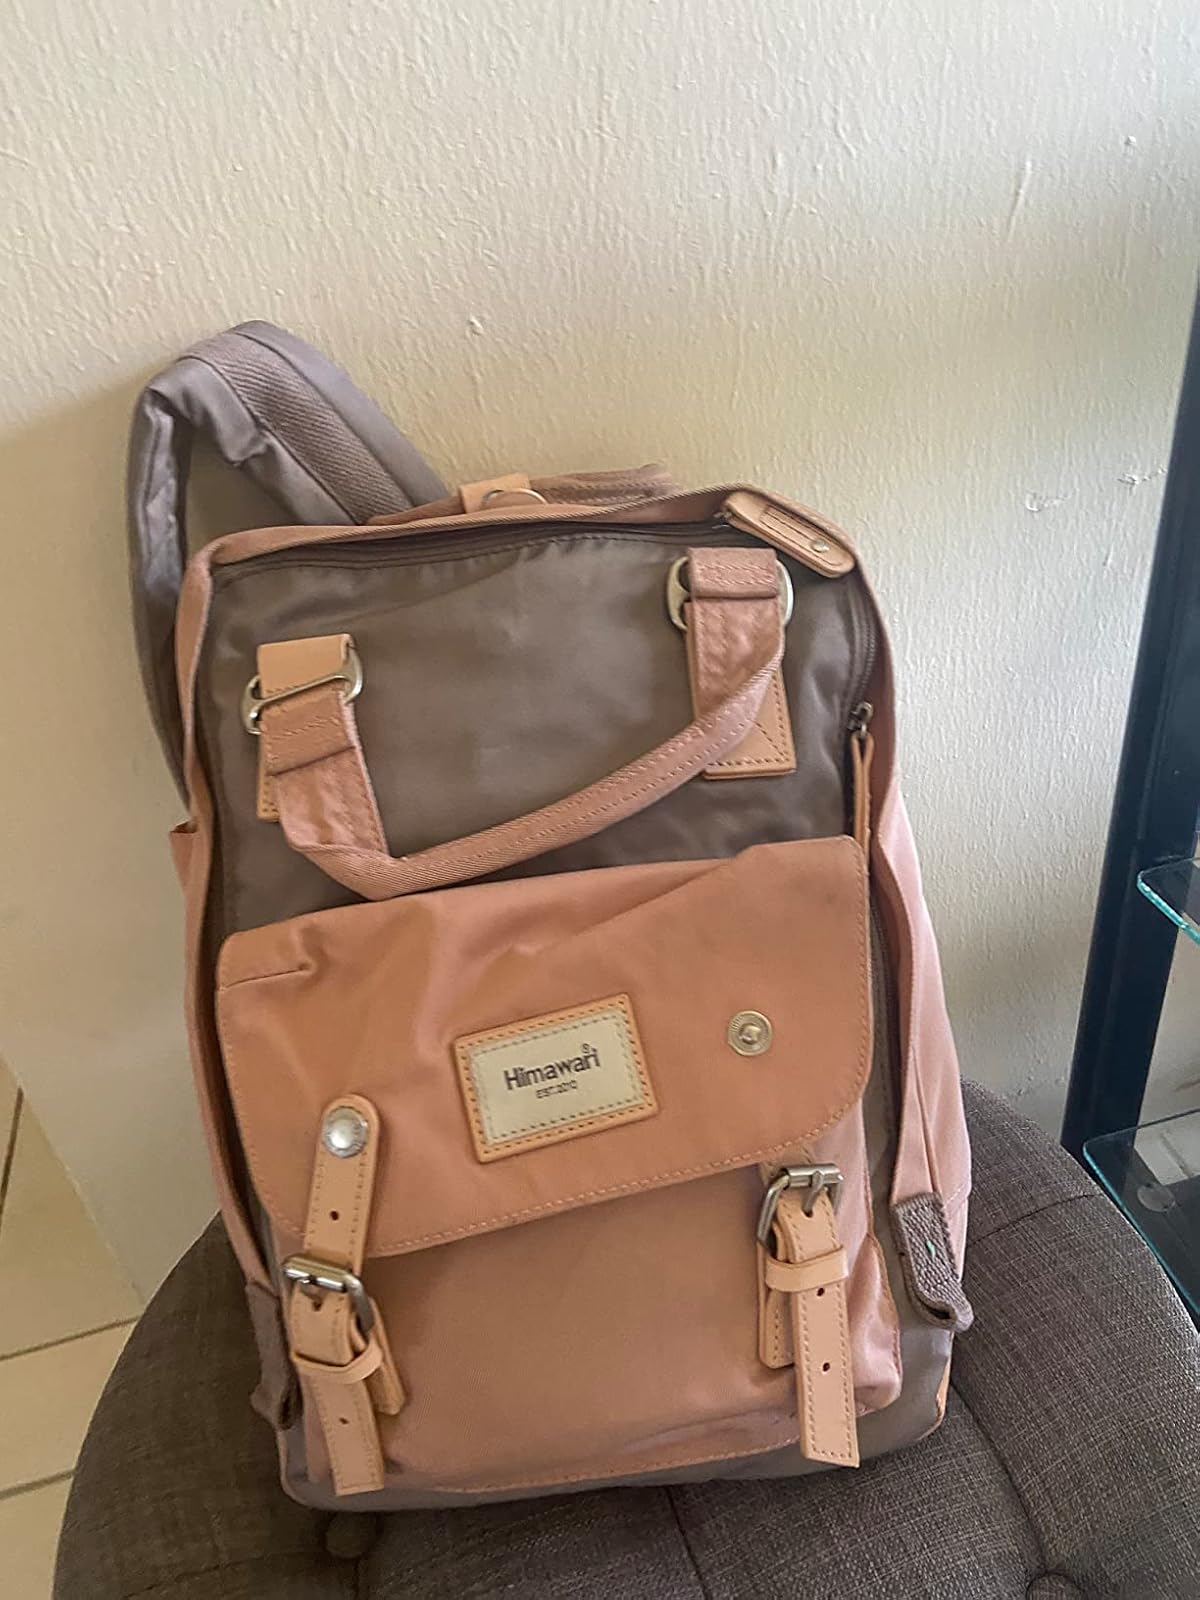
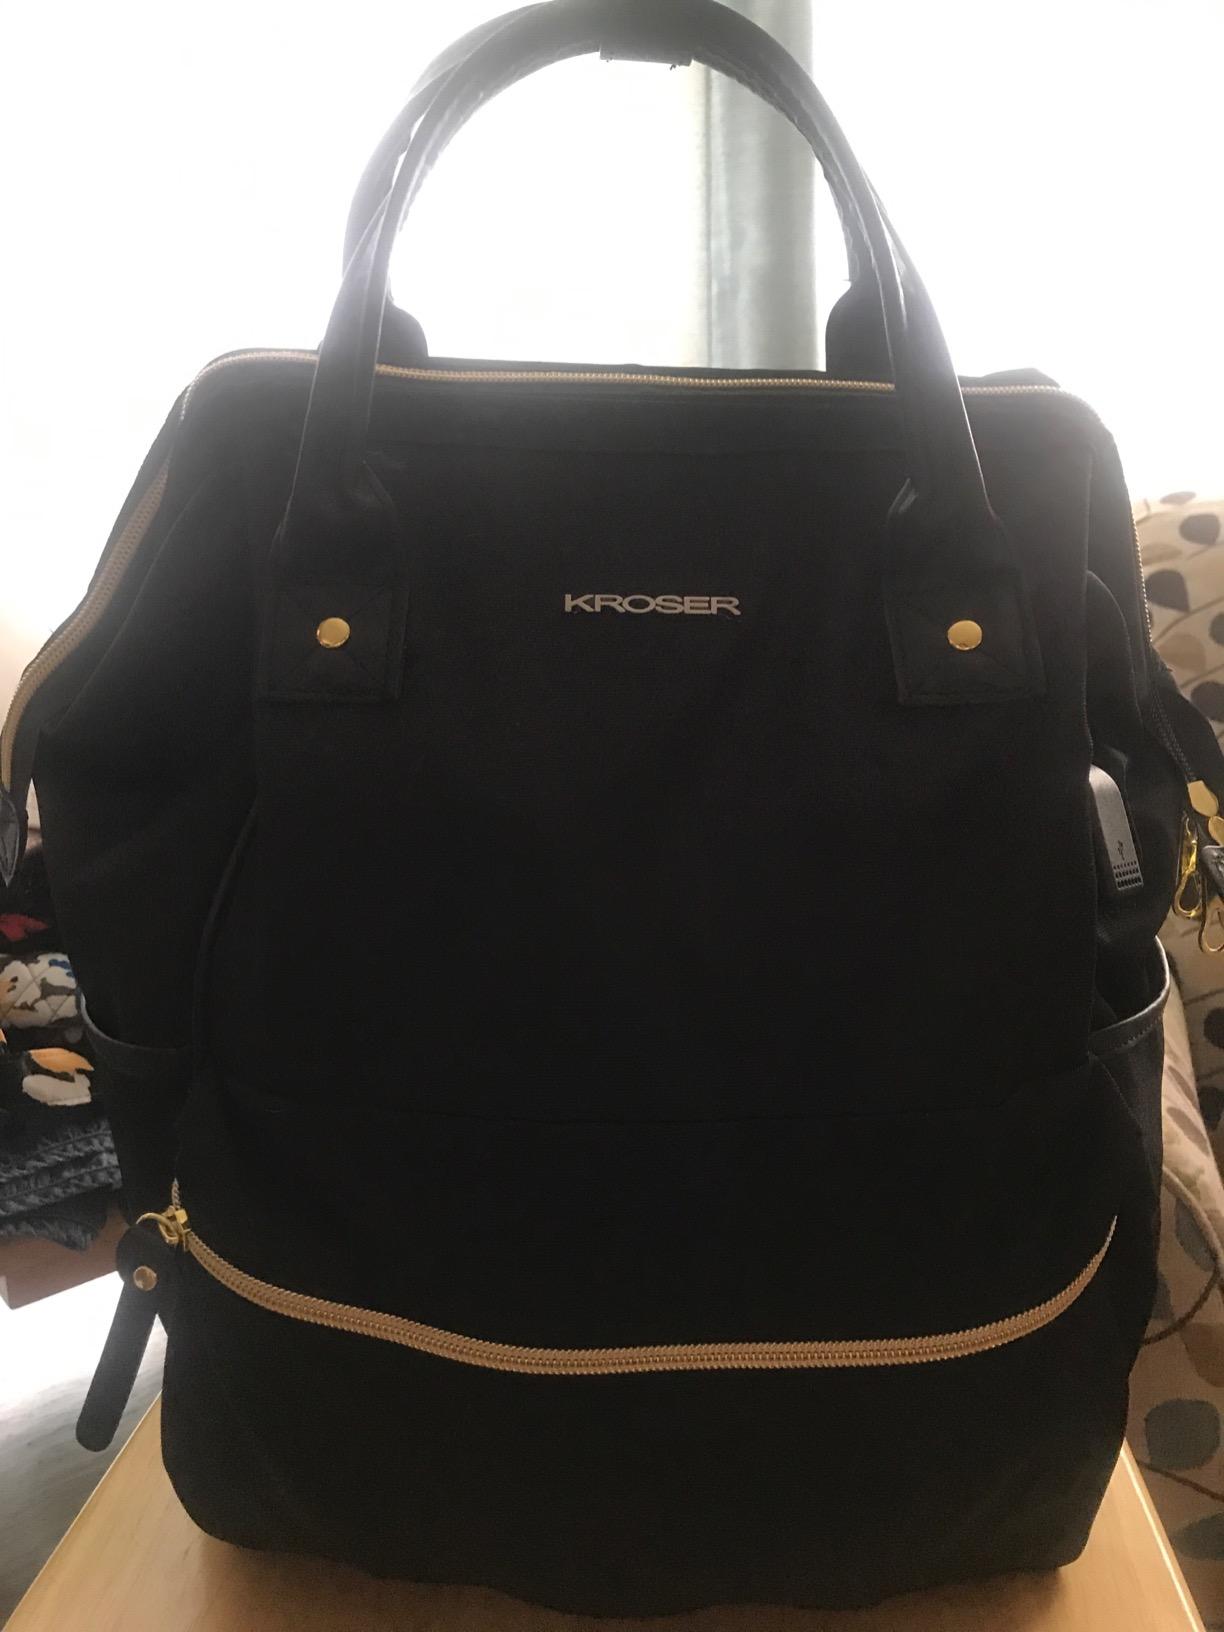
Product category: bag
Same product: no